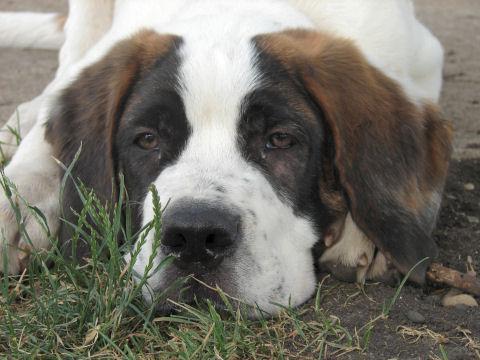
Saint_Bernard